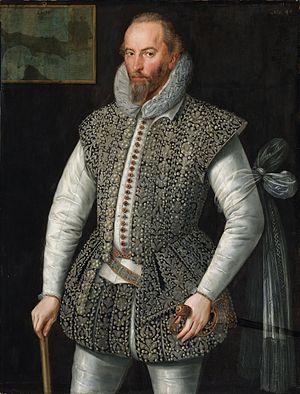
L’Ark Royal est un galion anglais, commandé à l'origine pour Sir Walter Raleigh et acquis plus tard pour le service de la couronne et intégré à la Royal Navy. Il sert de navire amiral au cours de plusieurs combats, parmi lesquels la victoire sur l'Armada espagnole, pendant une carrière de plus de cinquante ans. Plusieurs bâtiments de la Royal Navy ont été nommés HMS Ark Royal en son honneur au XXᵉ siècle.